Beetle

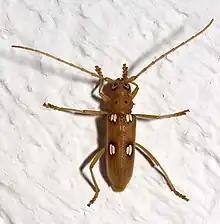
The ivory-marked beetle, "Eburia quadrigeminata", may live up to 40 years inside the hardwoods on which the larva feeds.

Beetle larvae can be differentiated from other insect larvae by their hardened, often darkened heads, the presence of chewing mouthparts, and spiracles along the sides of their bodies. Like adult beetles, the larvae are varied in appearance, particularly between beetle families. Beetles with somewhat flattened, highly mobile larvae include the ground beetles and rove beetles; their larvae are described as campodeiform. Some beetle larvae resemble hardened worms with dark head capsules and minute legs. These are elateriform larvae, and are found in the click beetle (Elateridae) and darkling beetle (Tenebrionidae) families. Some elateriform larvae of click beetles are known as wireworms. Beetles in the Scarabaeoidea have short, thick larvae described as scarabaeiform, more commonly known as grubs.